Loser Plateau

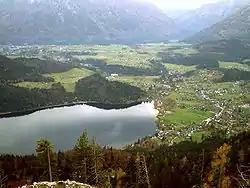
Loser Plateau

The Loser Plateau (also referred-to as the Loser-AugstEck plateau) is part of the Totes Gebirge mountain range in the Salzkammergut of Austria. It is most easily accessed up a toll road from the town of Altaussee. It is a Nature Reserve, notable for its caves and unspoilt alpine Karst ecosystem. Hunting permits are issued to control Chamois.